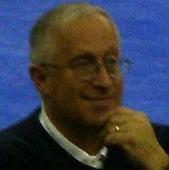
Age: 54